The Cairns Post

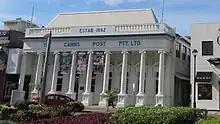
Premises of "The Cairns Post" on Abbott Street (2016)

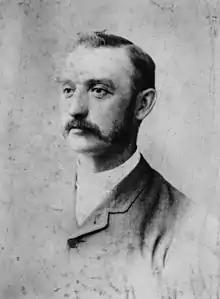
The original founder FTWimble

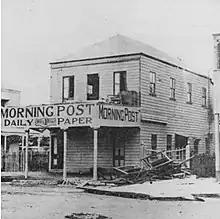
"Morning Post" (Cairns) - Premises after the cyclone 1906

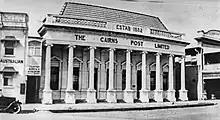
Cairns Post - Premises 1930

The Cairns Post is a major News Corporation newspaper in Far North Queensland, Australia, that exclusively serves the Cairns area. It has daily coverage on local, state, national and world news, plus a wide range of sections and liftouts covering health, beauty, cars and lifestyle. "The Cairns Post" is published every weekday and a weekend edition which is called The Weekend Post is published on Saturdays.